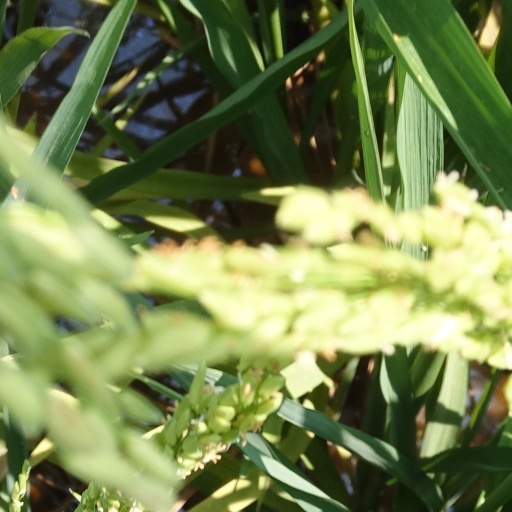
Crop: rice